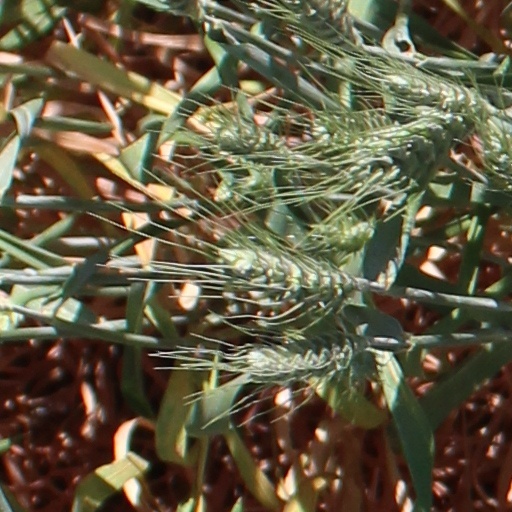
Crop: wheat